Analytical skill

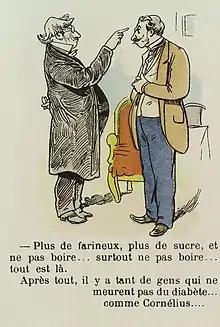
Doctor using abductive reasoning to diagnose a man with diabetes

Abductive reasoning commences with layered hypotheses, which may be insufficient with evidence, leading to a conclusion that is most likely explanatory for the problem. It is a form of reasoning where the conductor chooses a hypothesis that would best suit the given data. For example, when a patient is ill, the doctor gathers a hypothesis from the patient's symptoms, or other evidence, that they deem factual and appropriate. The doctor will then go through a list of possible illnesses and will attempt to assign the appropriate illness. Abductive reasoning is characterised by its lack of completeness, in evidence, explanation or both. This form of reasoning can be creative, intuitive and revolutionary due to its instinctive design.